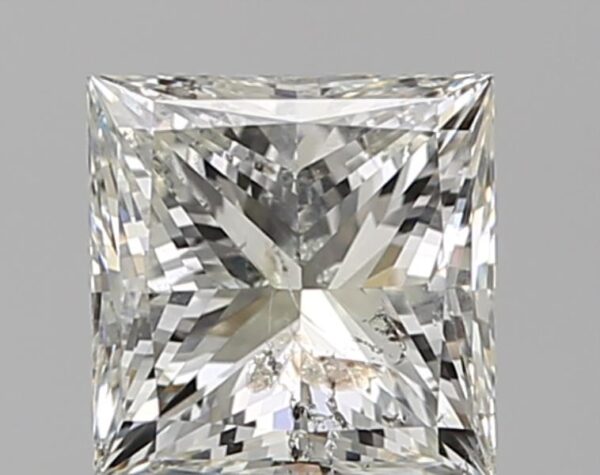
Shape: princess
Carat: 1.02
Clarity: SI2
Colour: J
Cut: EX
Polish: VG
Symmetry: VG
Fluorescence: SL
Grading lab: IGI
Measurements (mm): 5.51 x 5.43 x 4